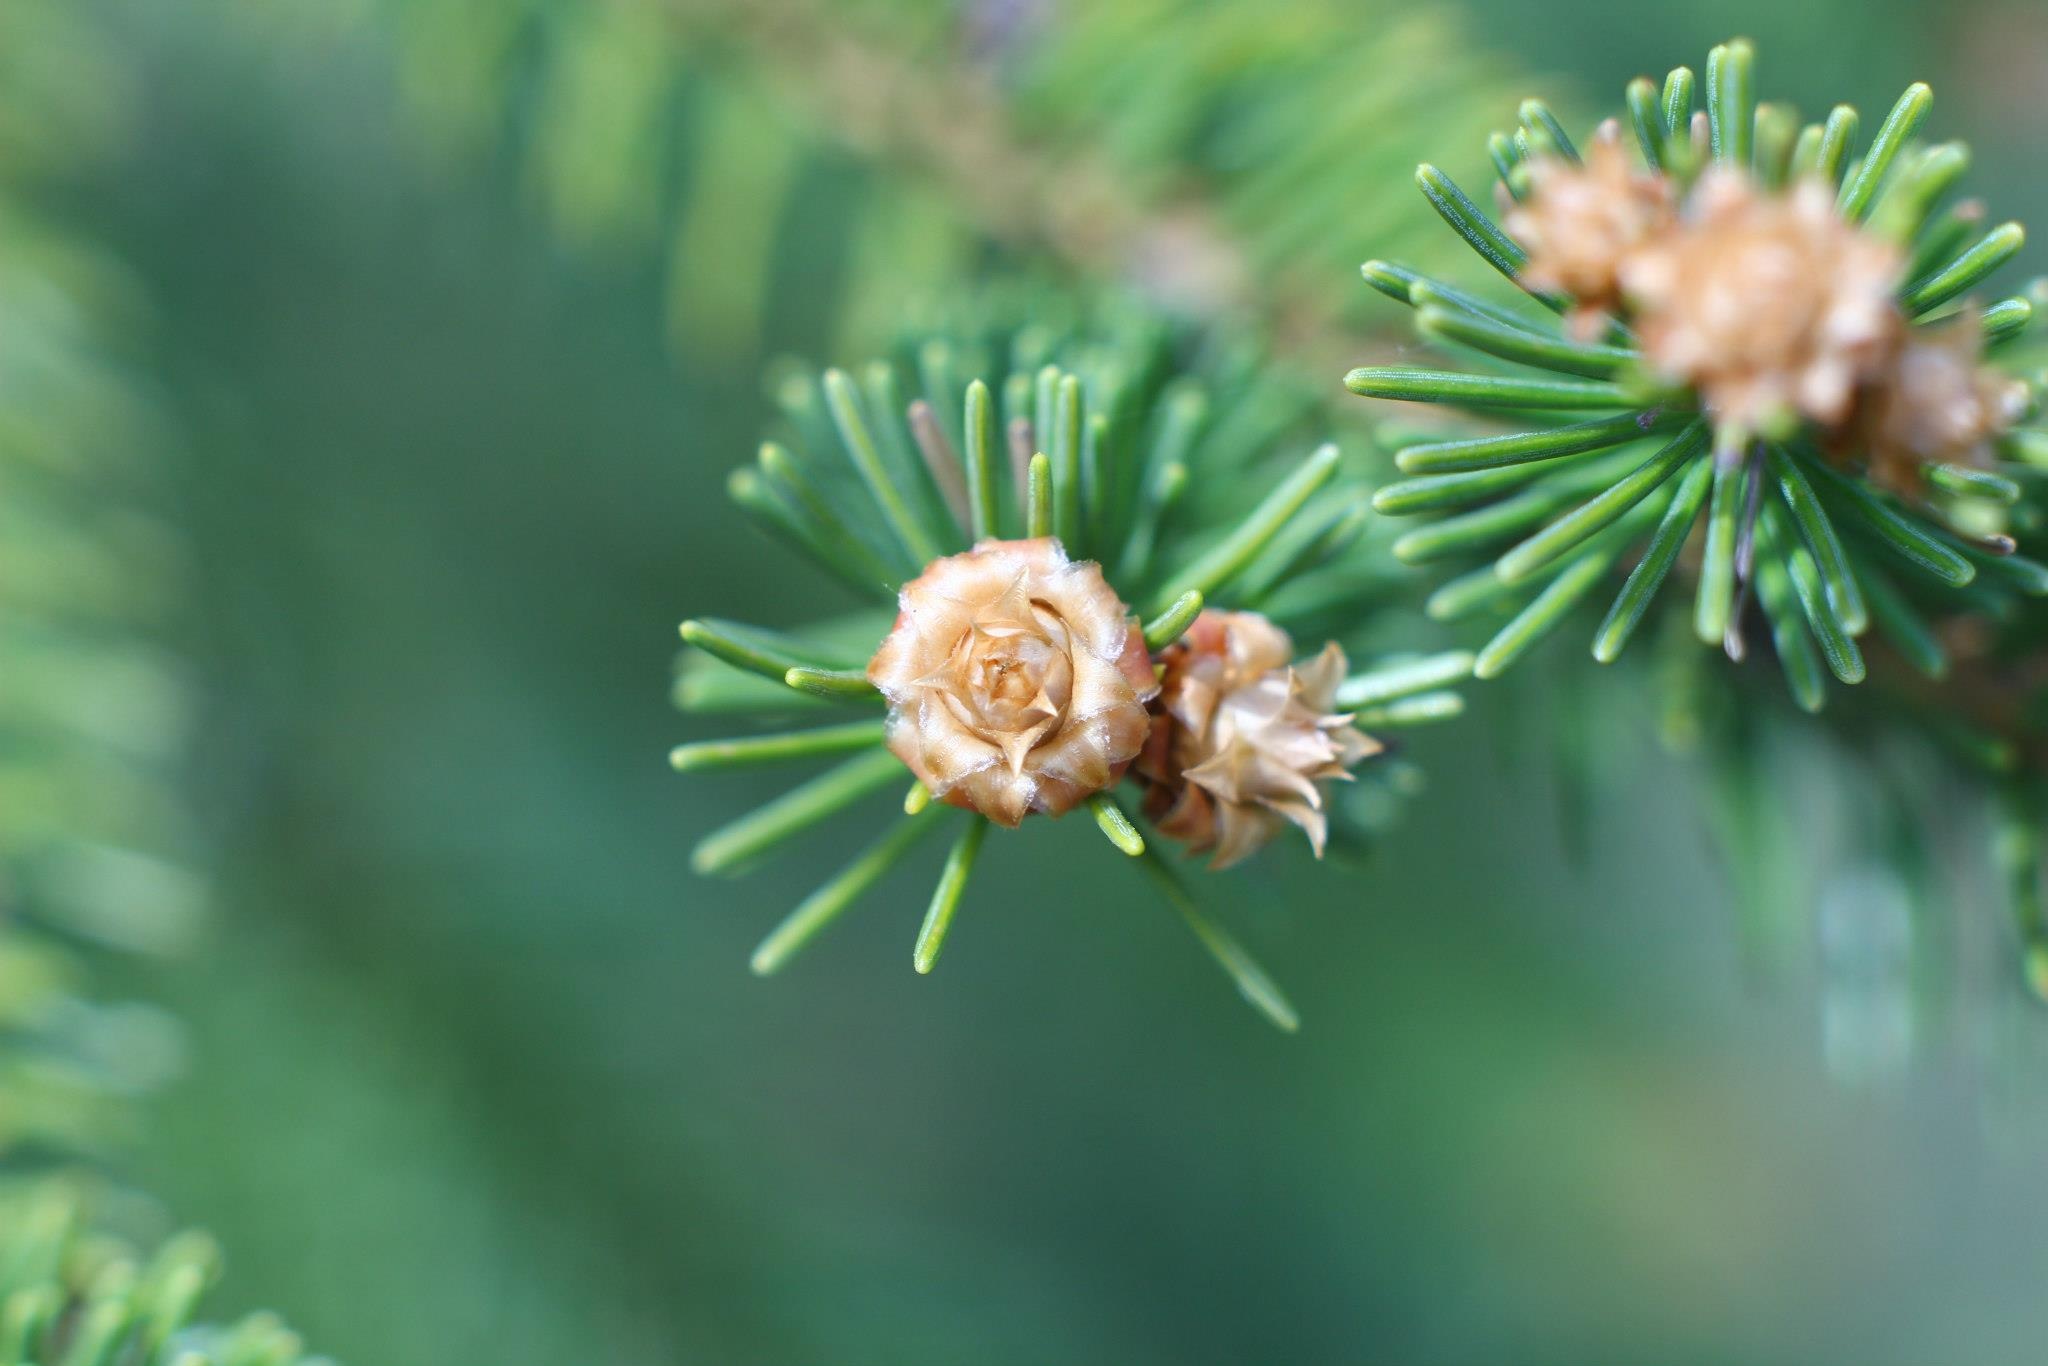
tree, nature, forest, branch, plant, leaf, flower, macro, park, botany, closeup, fir, flora, wildflower, conifer, close up, leaves, spruce, needles, larch, macro photography, flowering plant, scratchy, woody plant, land plant